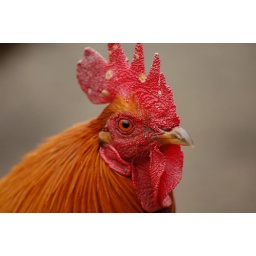
Tons of chickens running around here